Alec Bagot

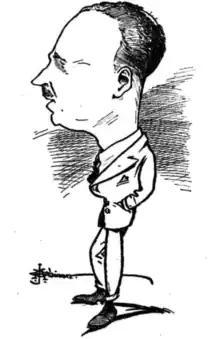
Caricature by J. H. Chinner

His father, the Rev. E(dward) Arthur Bagot ( – 19 January 1930) of Kildoon, County Kildare, and mother had arrived in Adelaide on "Ormuz" on 21 July 1891. Mrs Bagot had a daughter at 73 Hill Street, North Adelaide, and the son was born in Magill on Christmas Day, 1893. In 1894 they moved to Western Australia, where they had another son on 6 November 1895 at Cottesloe Beach and in 1899 returned to England, eventually retiring to Brighton.